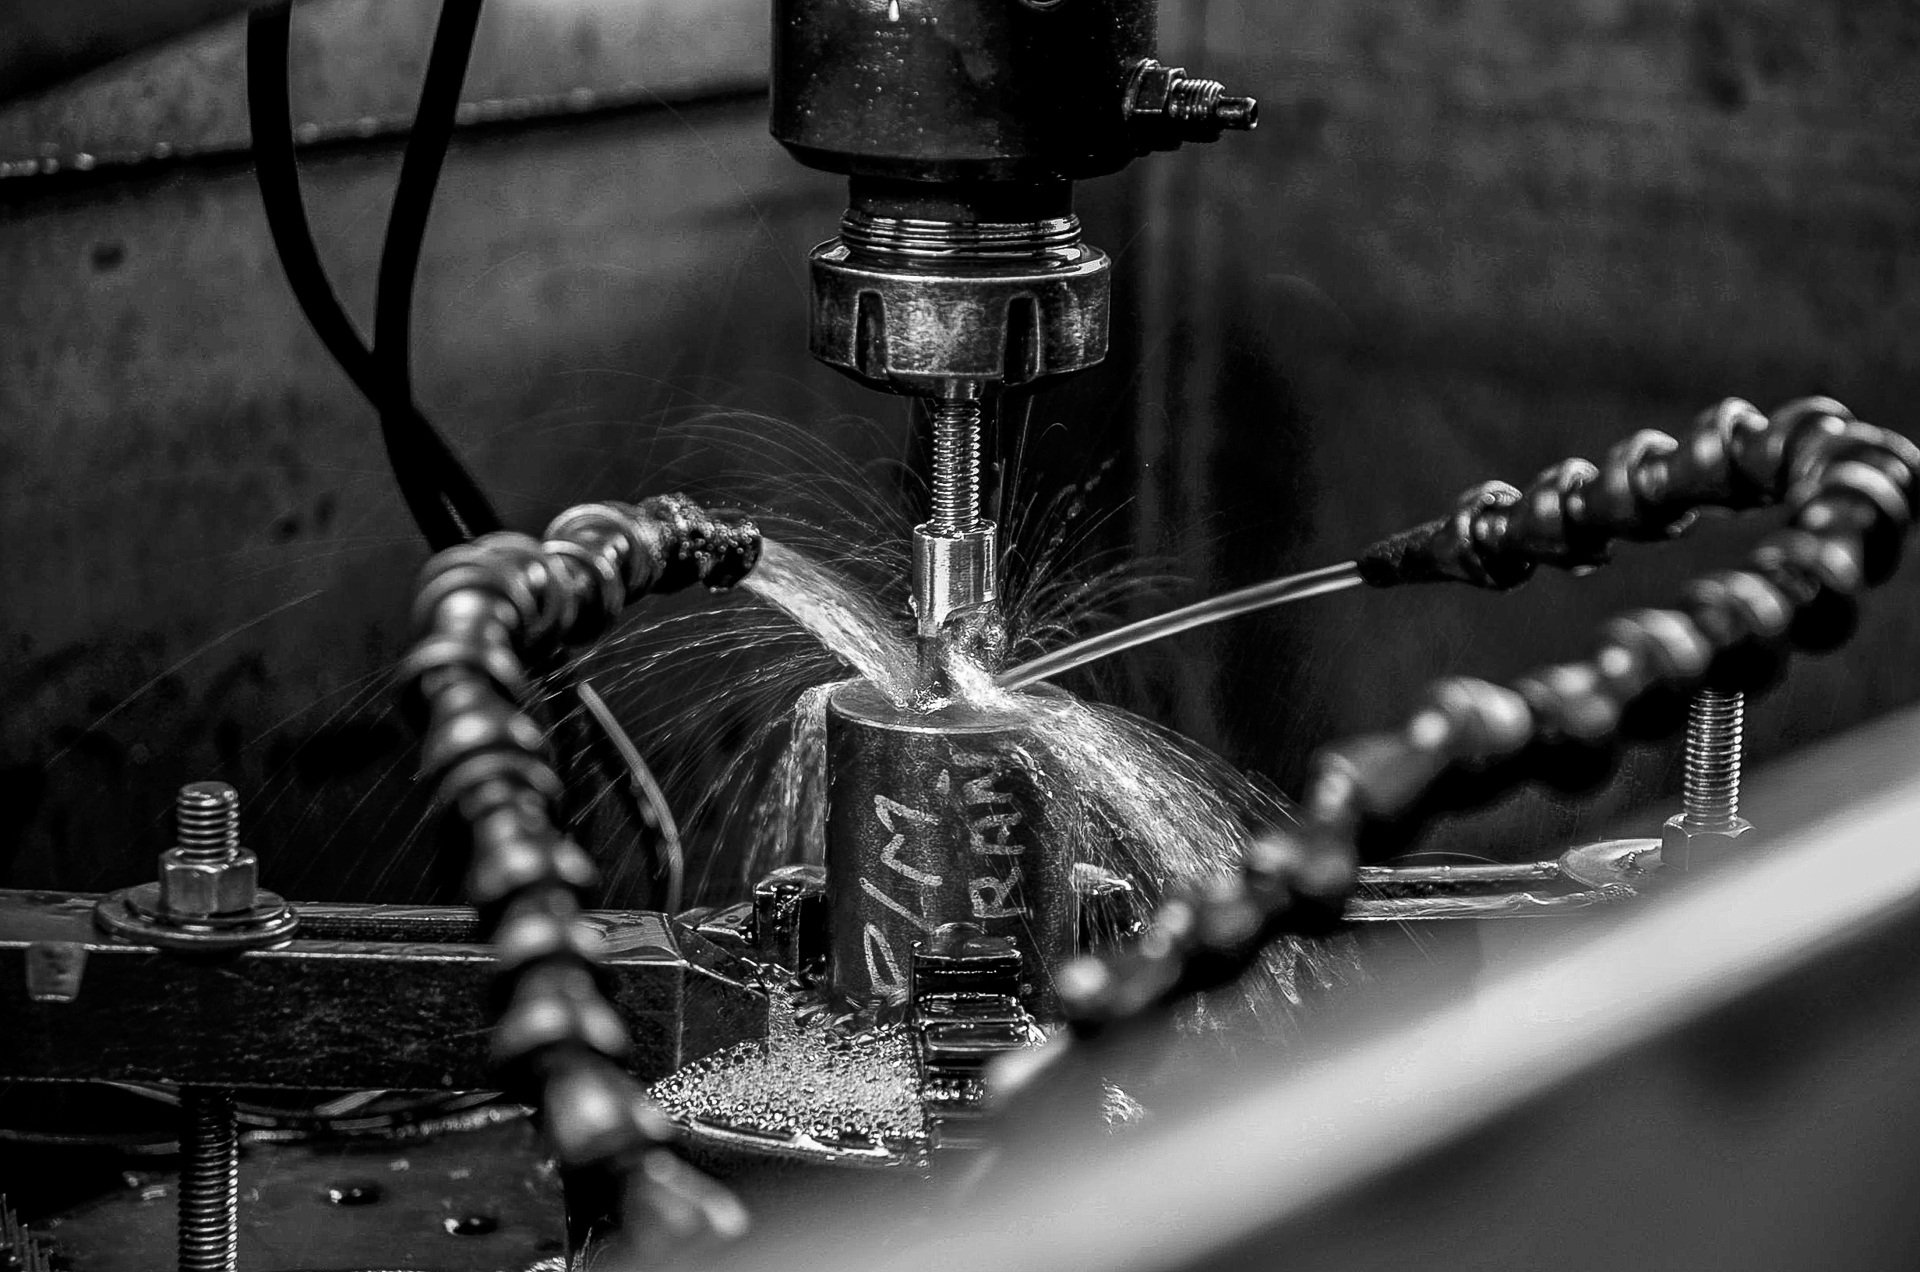
work, light, black and white, white, photography, vehicle, machine, darkness, black, monochrome, close up, manufactures, macro photography, monochrome photography, metalurgica, subject premium